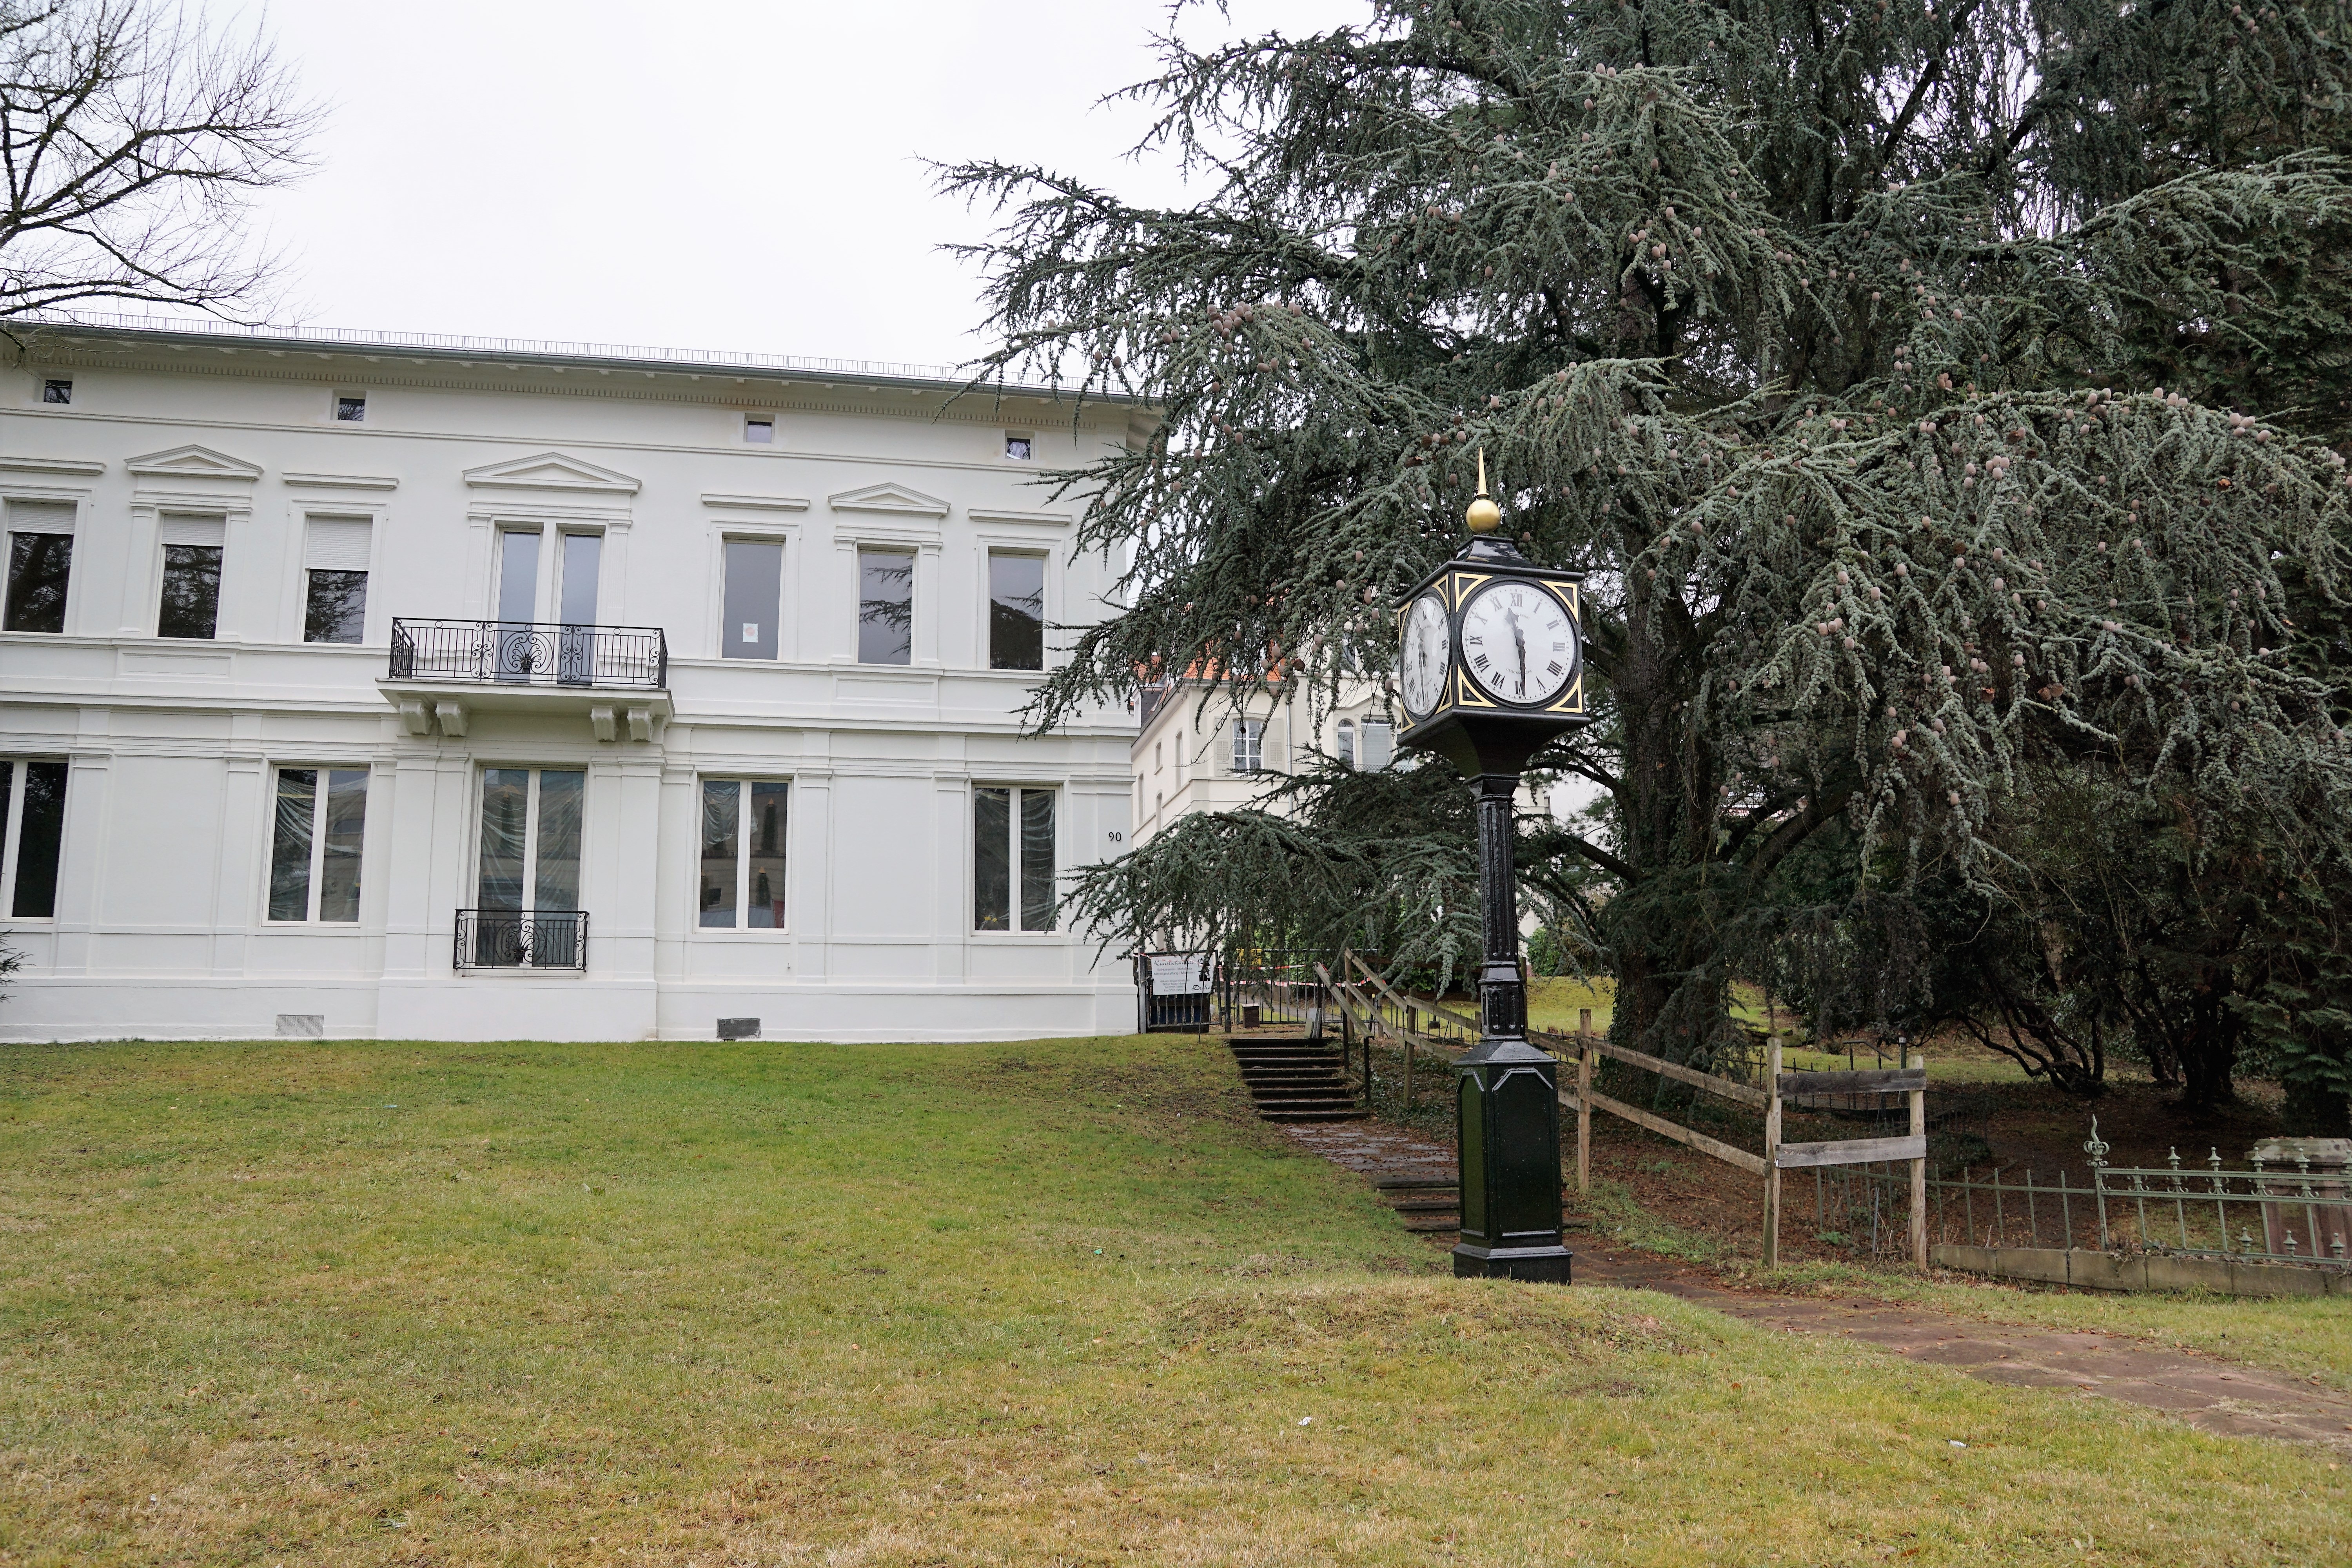
tree, nature, architecture, white, field, lawn, meadow, house, clock, building, home, cottage, park, property, germany, campus, estate, yard, neighbourhood, real estate, baden baden, residential area